Haunts (film)

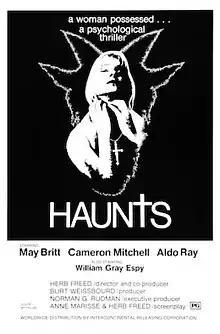
Theatrical poster

Haunts is a 1976 American psychological horror film directed by Herb Freed, and starring May Britt, Cameron Mitchell, and Aldo Ray. Its plot follows a young woman living on a farm with her uncle, whom she suspects of committing several murders of young girls in the area. The screenplay was written by Freed and his wife, Anne Marisse, and was inspired by a series of repressed memories Freed experienced after his wife witnessed a car accident.